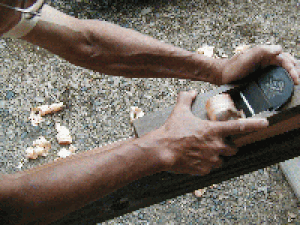
Høvl / Litterært belæg
Japansk trækhøvl.
En høvl er et spåntagende håndværktøj til bearbejdning af træ. Der findes også høvle til metal, fx orgelbyggerens blyhøvl eller dennes messinghøvl, der begge er beregnet til metalhøvling.